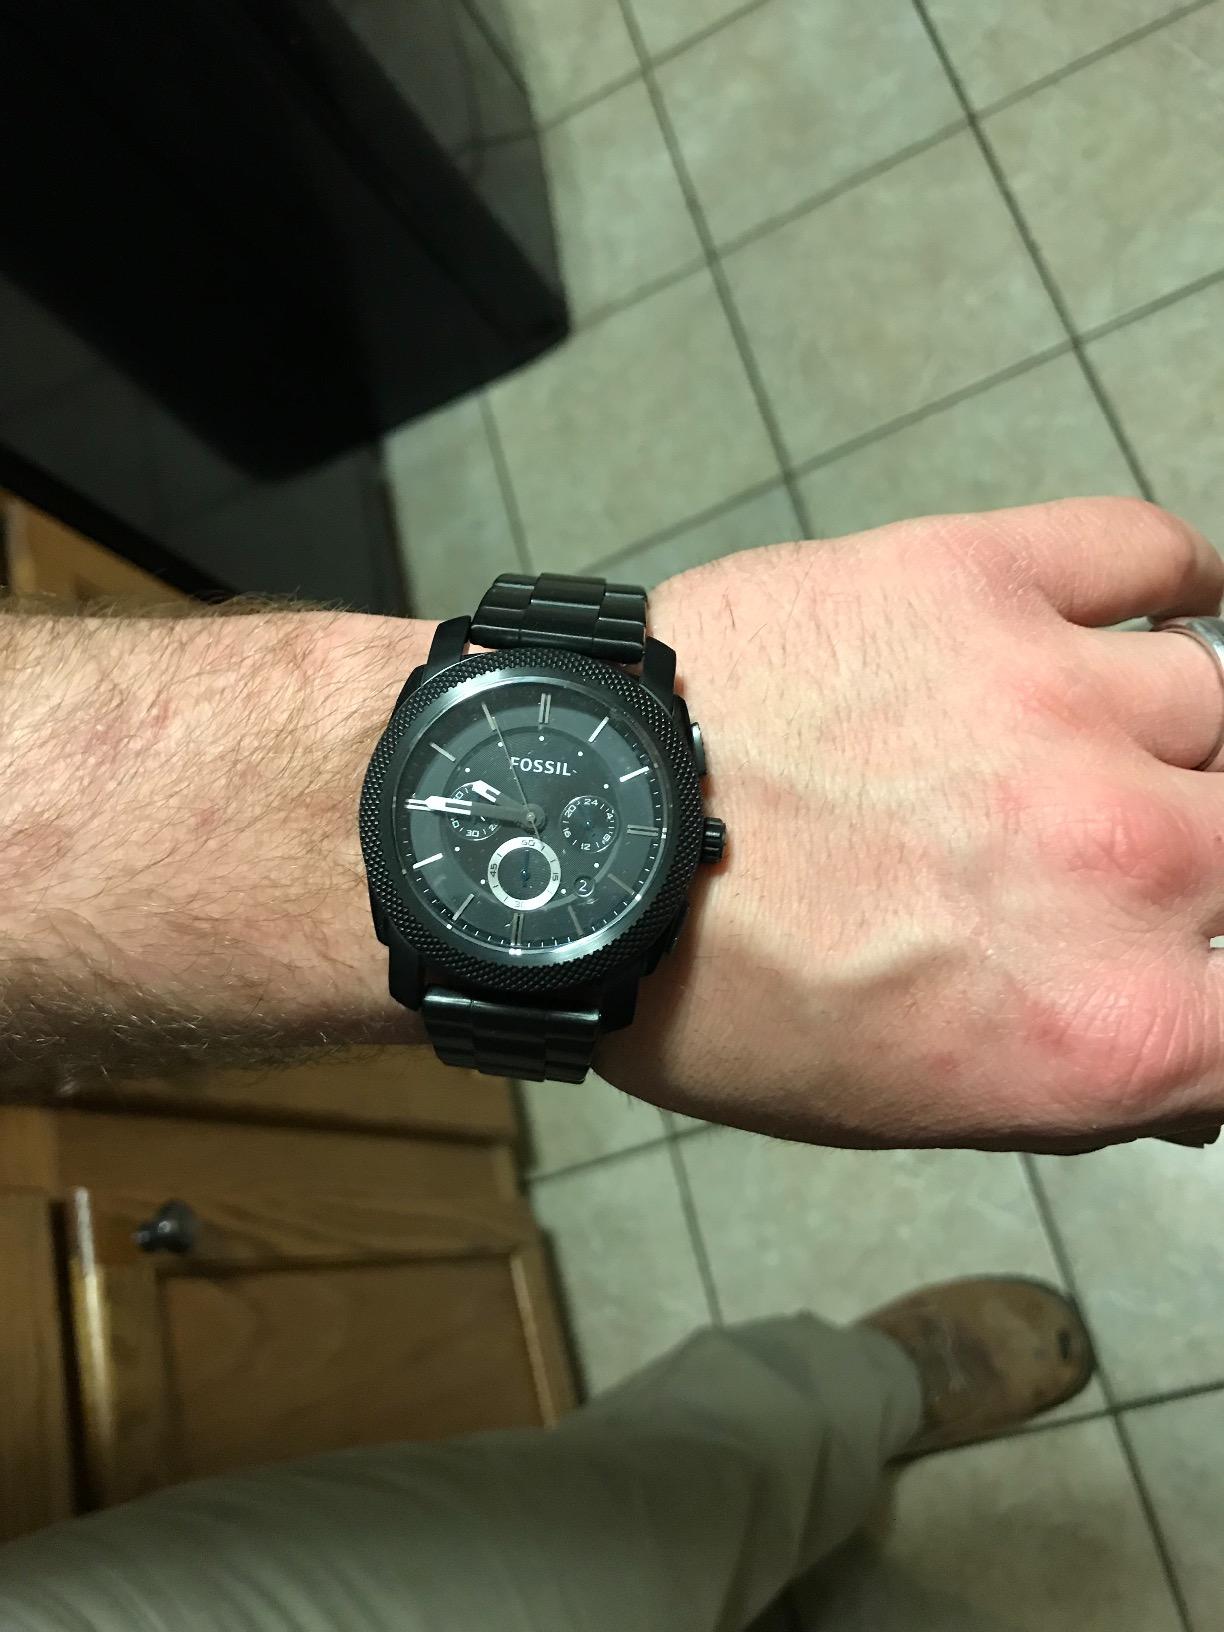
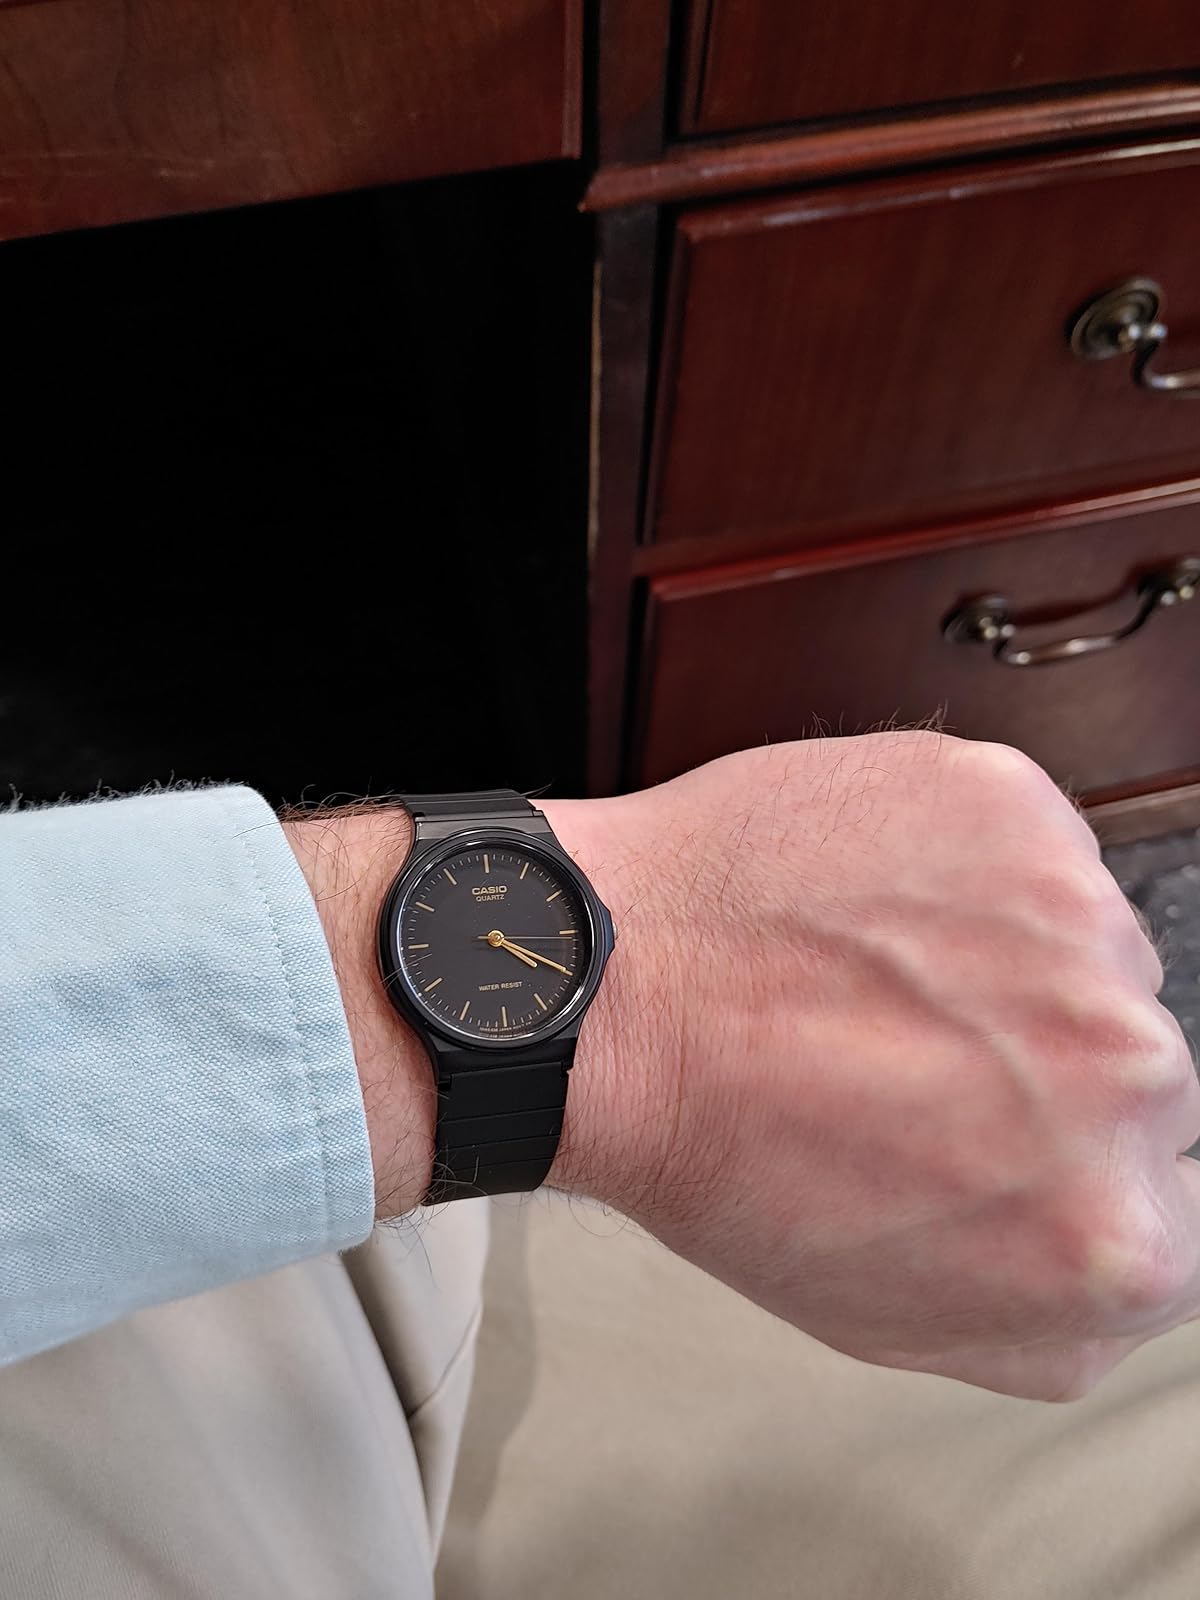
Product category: accessories_watch
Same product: no